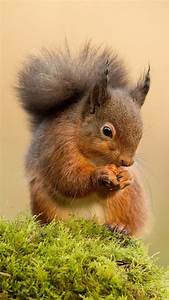
Label: scoiattolo